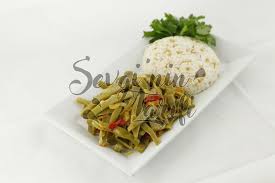
Yemek: taze_fasulye